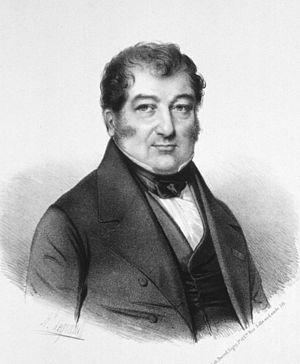
Jean Guillaume Auguste Lugol, né le 10 août 1788 à Montauban et mort le 16 septembre 1851 à Neuilly-sur-Seine, est un médecin français.